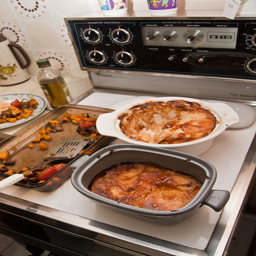
A stove top topped with three pans filled with food.
There are three kinds of casseroles on the stove.
The remains of what was a great and tasty dinner on the stove.
a couple of treys are full of food
Several dishes being prepared on a stove top.